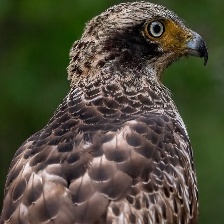
Species: CRESTED SERPENT EAGLE
Scientific name: SPILORNIS CHEELA